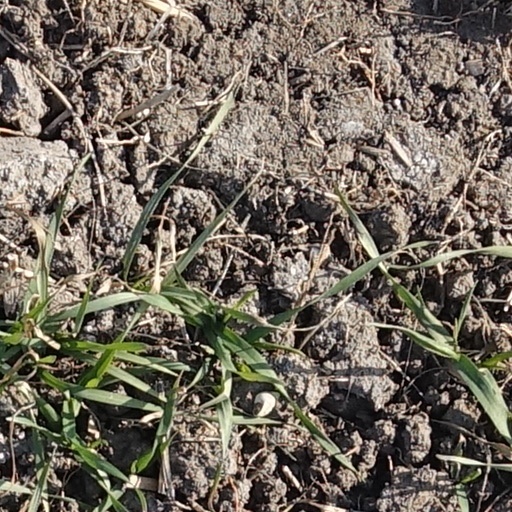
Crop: wheat